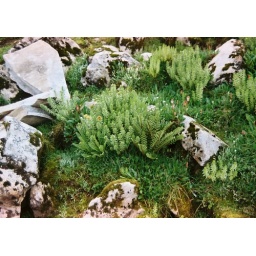
Nicer bouquet set in rocks